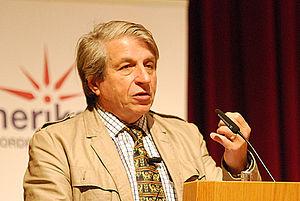
Benjamin Barber est un politologue et écrivain américain.